Coerced religious conversion in Pakistan

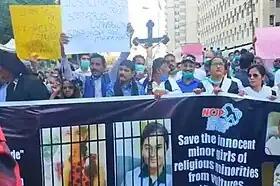
Protest against forced conversion of Christian girls in Pakistan organised by NCJP

The Pakistani Nobel Laurette Malala Yousafzai spoke against forced conversions in Pakistan and said "It should be a personal choice and no one, especially a child shouldn’t be forced to accept any faith or convert to any other religion out of the will".